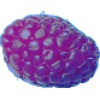
Label: Raspberry 1